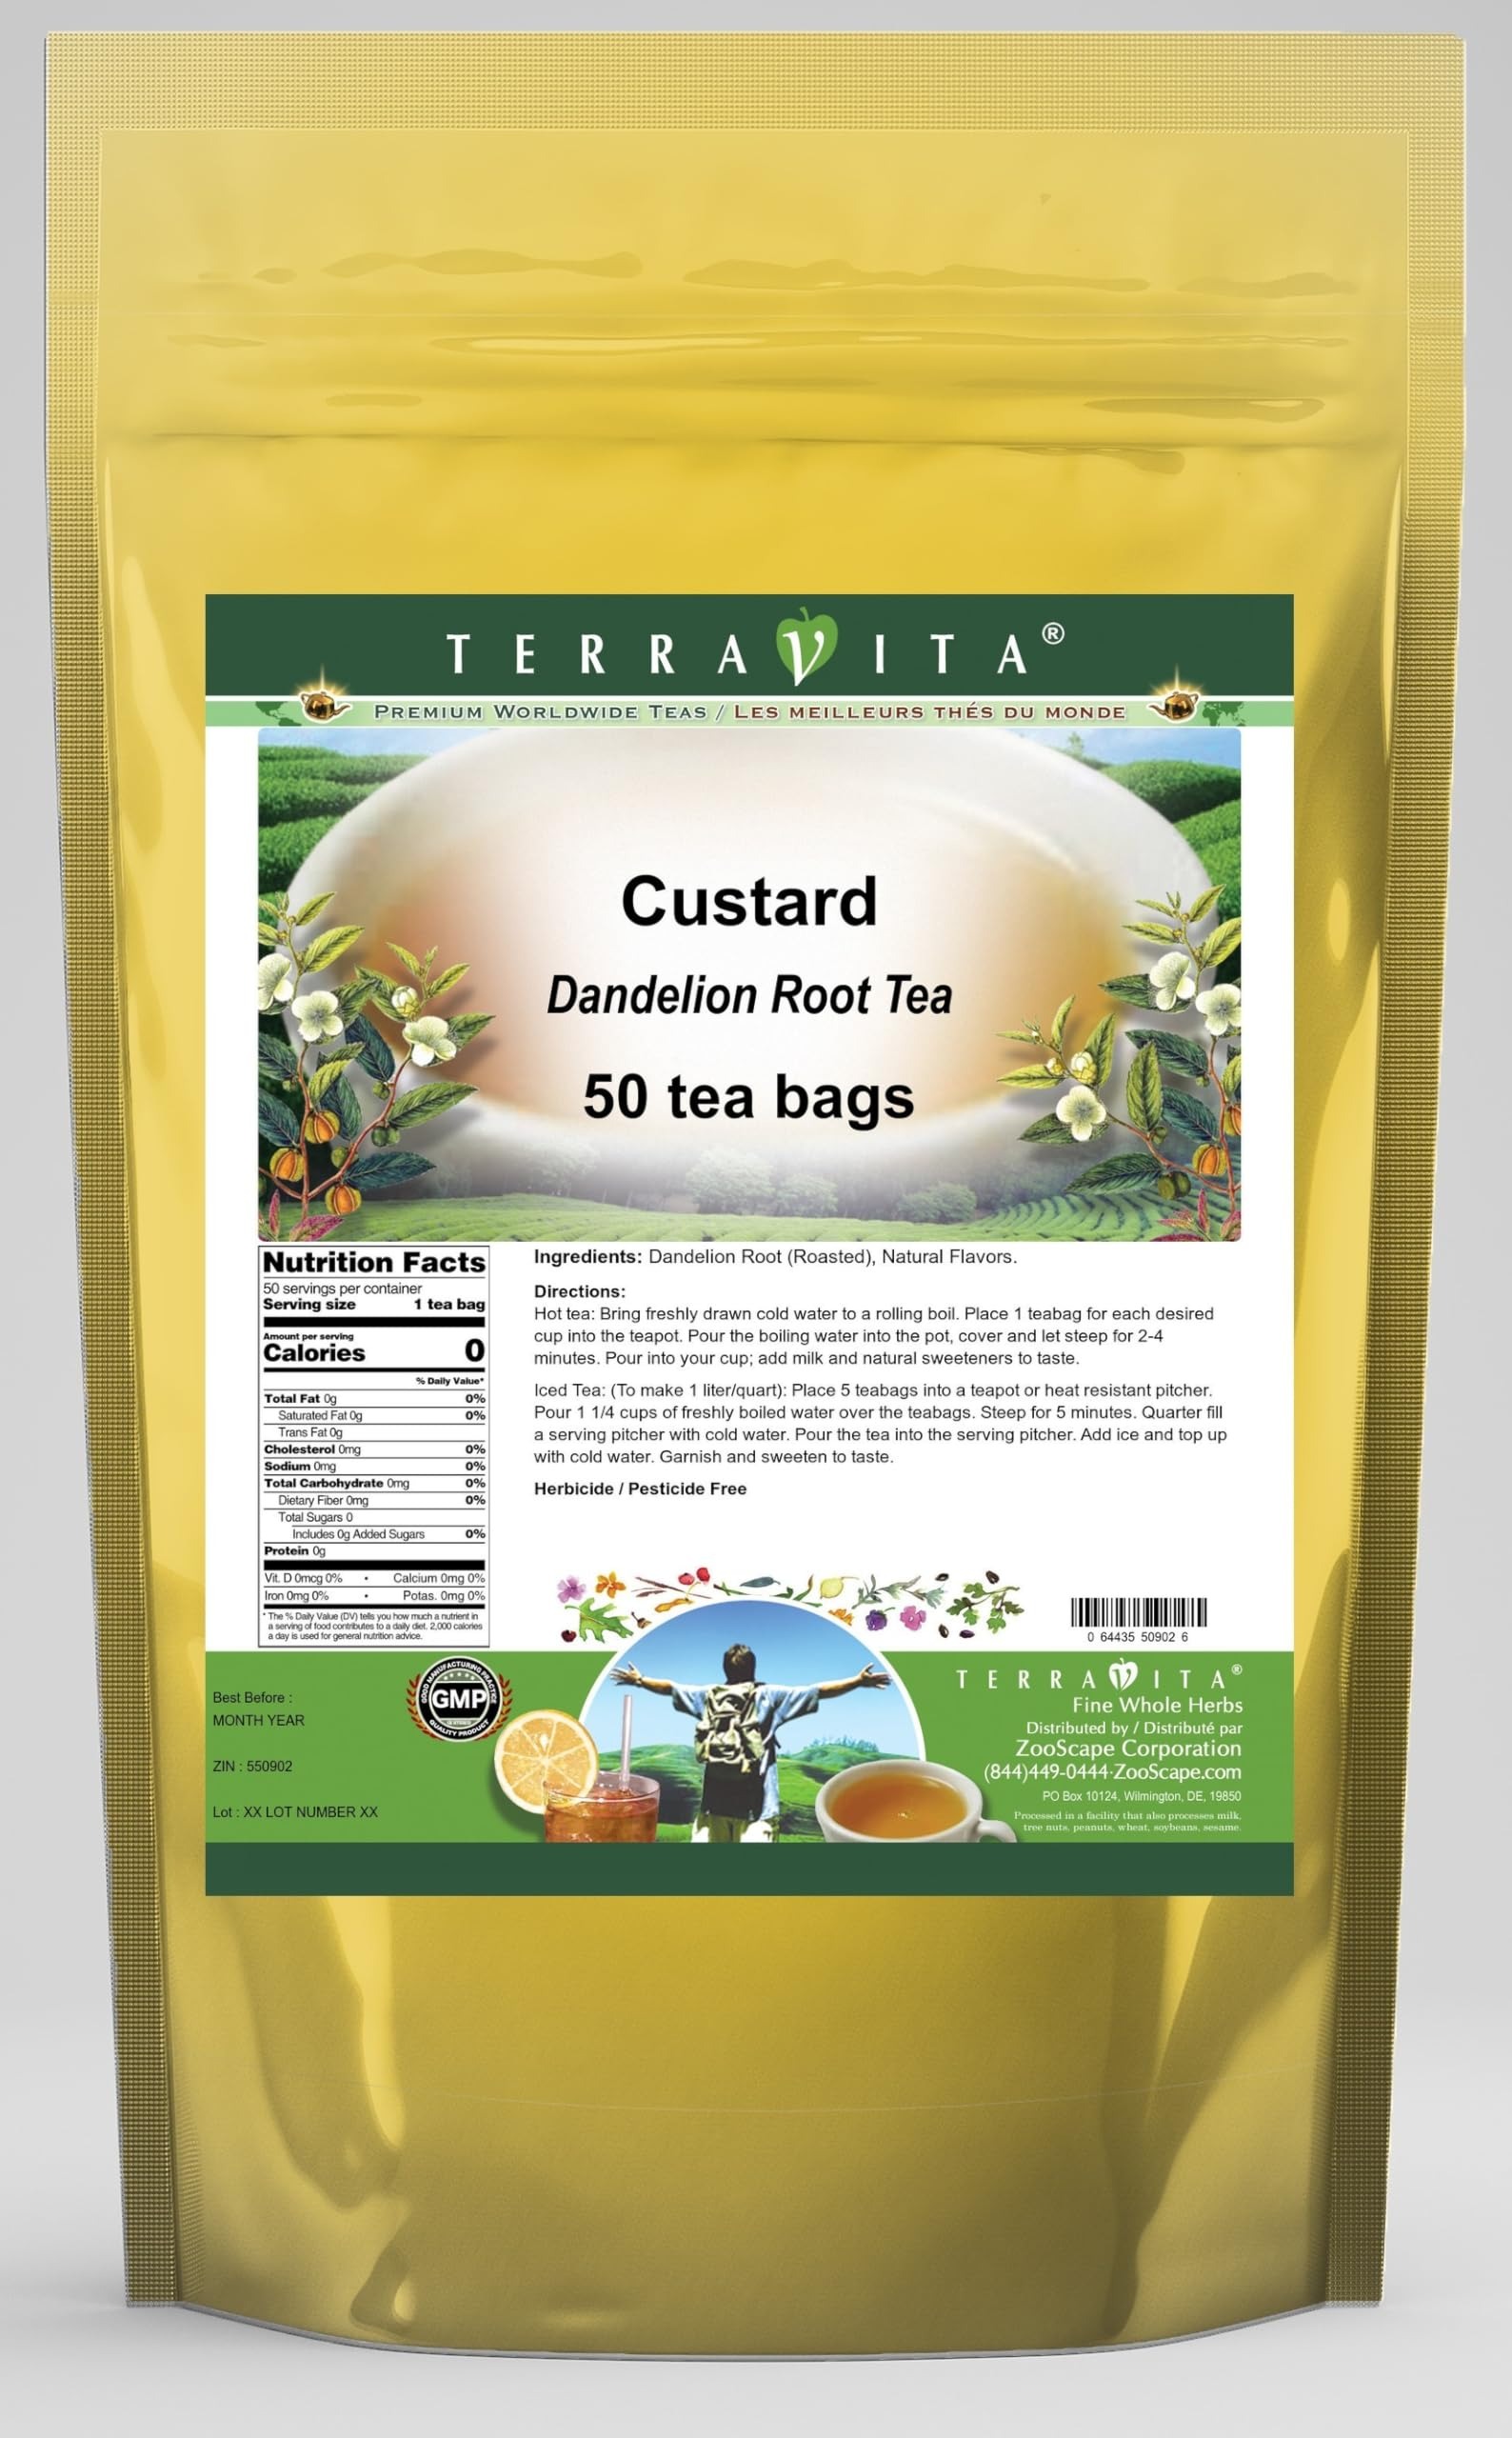
Item Name: Custard Dandelion Root Tea (50 tea bags, ZIN: 550902) - 2 Pack
Bullet Point 1: Our Custard Dandelion Root tea is a delicious naturally flavored Dandelion Root coffee substitute that you will enjoy relaxing with anytime! The natural and caffeine-free Custard taste is delicious! - Ingredients: Dandelion Root and Natural Custard Flavor.
Bullet Point 2: No fillers.
Bullet Point 3: Manufacturer: TerraVita
Bullet Point 4: Size: 50 tea bags
Bullet Point 5: Dandelion Root Tea Bags - Packed in a convenient upright pouch!
Product Description: Our Custard Dandelion Root tea is a delicious naturally flavored Dandelion Root coffee substitute that you will enjoy relaxing with anytime! The natural and caffeine-free Custard taste is delicious! - Ingredients: Dandelion Root and Natural Custard Flavor. - Hot tea brewing method: Bring freshly drawn cold water to a rolling boil. Place 1 teabag for each desired cup into the teapot. Pour the boiling water into the pot, cover and let steep for 2-4 minutes. Pour into your cup; add milk and natural sweeteners to taste. - Iced tea brewing method: (To make 1 liter/quart): Place 5 teabags into a teapot or heat resistant pitcher. Pour 1 1/4 cups of freshly boiled water over the teabags. Steep for 5 minutes. Quarter fill a serving pitcher with cold water. Pour the tea into the serving pitcher. Add ice and top up with cold water. Garnish and sweeten to taste. - TerraVita is an exclusive line of premium-quality, natural source products that use only the finest, purest and most potent ingredients found around the world. TerraVita is hallmarked by the highest possible standards of purity, potency, stability and freshness. All of our products are prepared with the highest elements of quality control, from raw materials through the entire manufacturing process, up to and including the moment that the bottles or bags are sealed for freshness and shipped out to you. Our highest possible standards are certified by independent laboratories and backed by our personal guarantee. - TerraVita exists to meet and ensure your family's health and wellness without the harmful effects of chemicals and health products. We strive to make all of our products affordable and reliable and are constantly searching the market to maintain our affordability and to look for new ways to serve you and the ones
Value: 100.0
Unit: Count

Price: 54.27